Milton Caniff

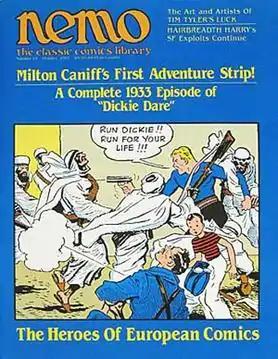

This version of Caniff is not a particularly sympathetic one, depicting him in a loveless marriage while obsessed with Dottie who has rejected him.